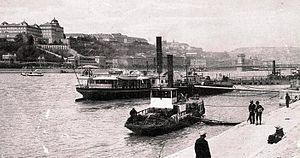
Le bourgmestre principal de Budapest désigne depuis 1990 le chef de la collectivité métropolitaine de Budapest, élu au suffrage universel indirect par les différents représentants des arrondissements de la capitale.